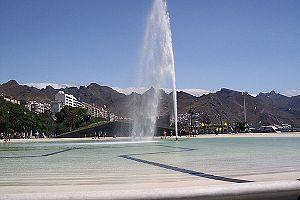
La Plaza de España est la plus grande place des îles Canaries. Elle est située dans le centre de la ville de Santa Cruz de Tenerife, à quelques mètres au nord de l'Auditorium de Tenerife, et elle est la plaque tournante de la ville.